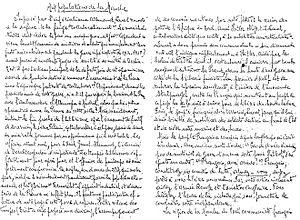
Tract édité par le Parti Communiste Français (manuscrit d'André Defrance, mai 1942).
André Defrance, né le 18 décembre 1908 à Cherbourg et mort dans cette même ville le 9 juillet 1952, est un militant communiste et un résistant FFI-FTP.